Nahum Barnea

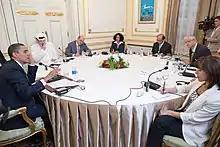
4 June 2009 − after his speech A New Beginning at Cairo University, U.S. President Obama, participates in a roundtable interview with among others Jamal Khashoggi, Shahnaz Habib, Bambang Harymurti and Nahum Barnea

Nahum Borstein (later Barnea) was born in Petah Tikva. He served in the IDF in Nahal Mutznah. He earned a B.A. in history and political science from Hebrew University in Jerusalem.